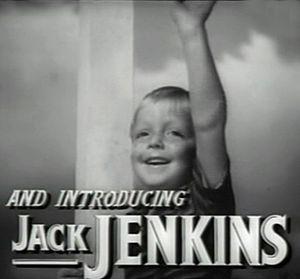
Et la vie continue est un film américain réalisé par Clarence Brown, sorti en 1943.